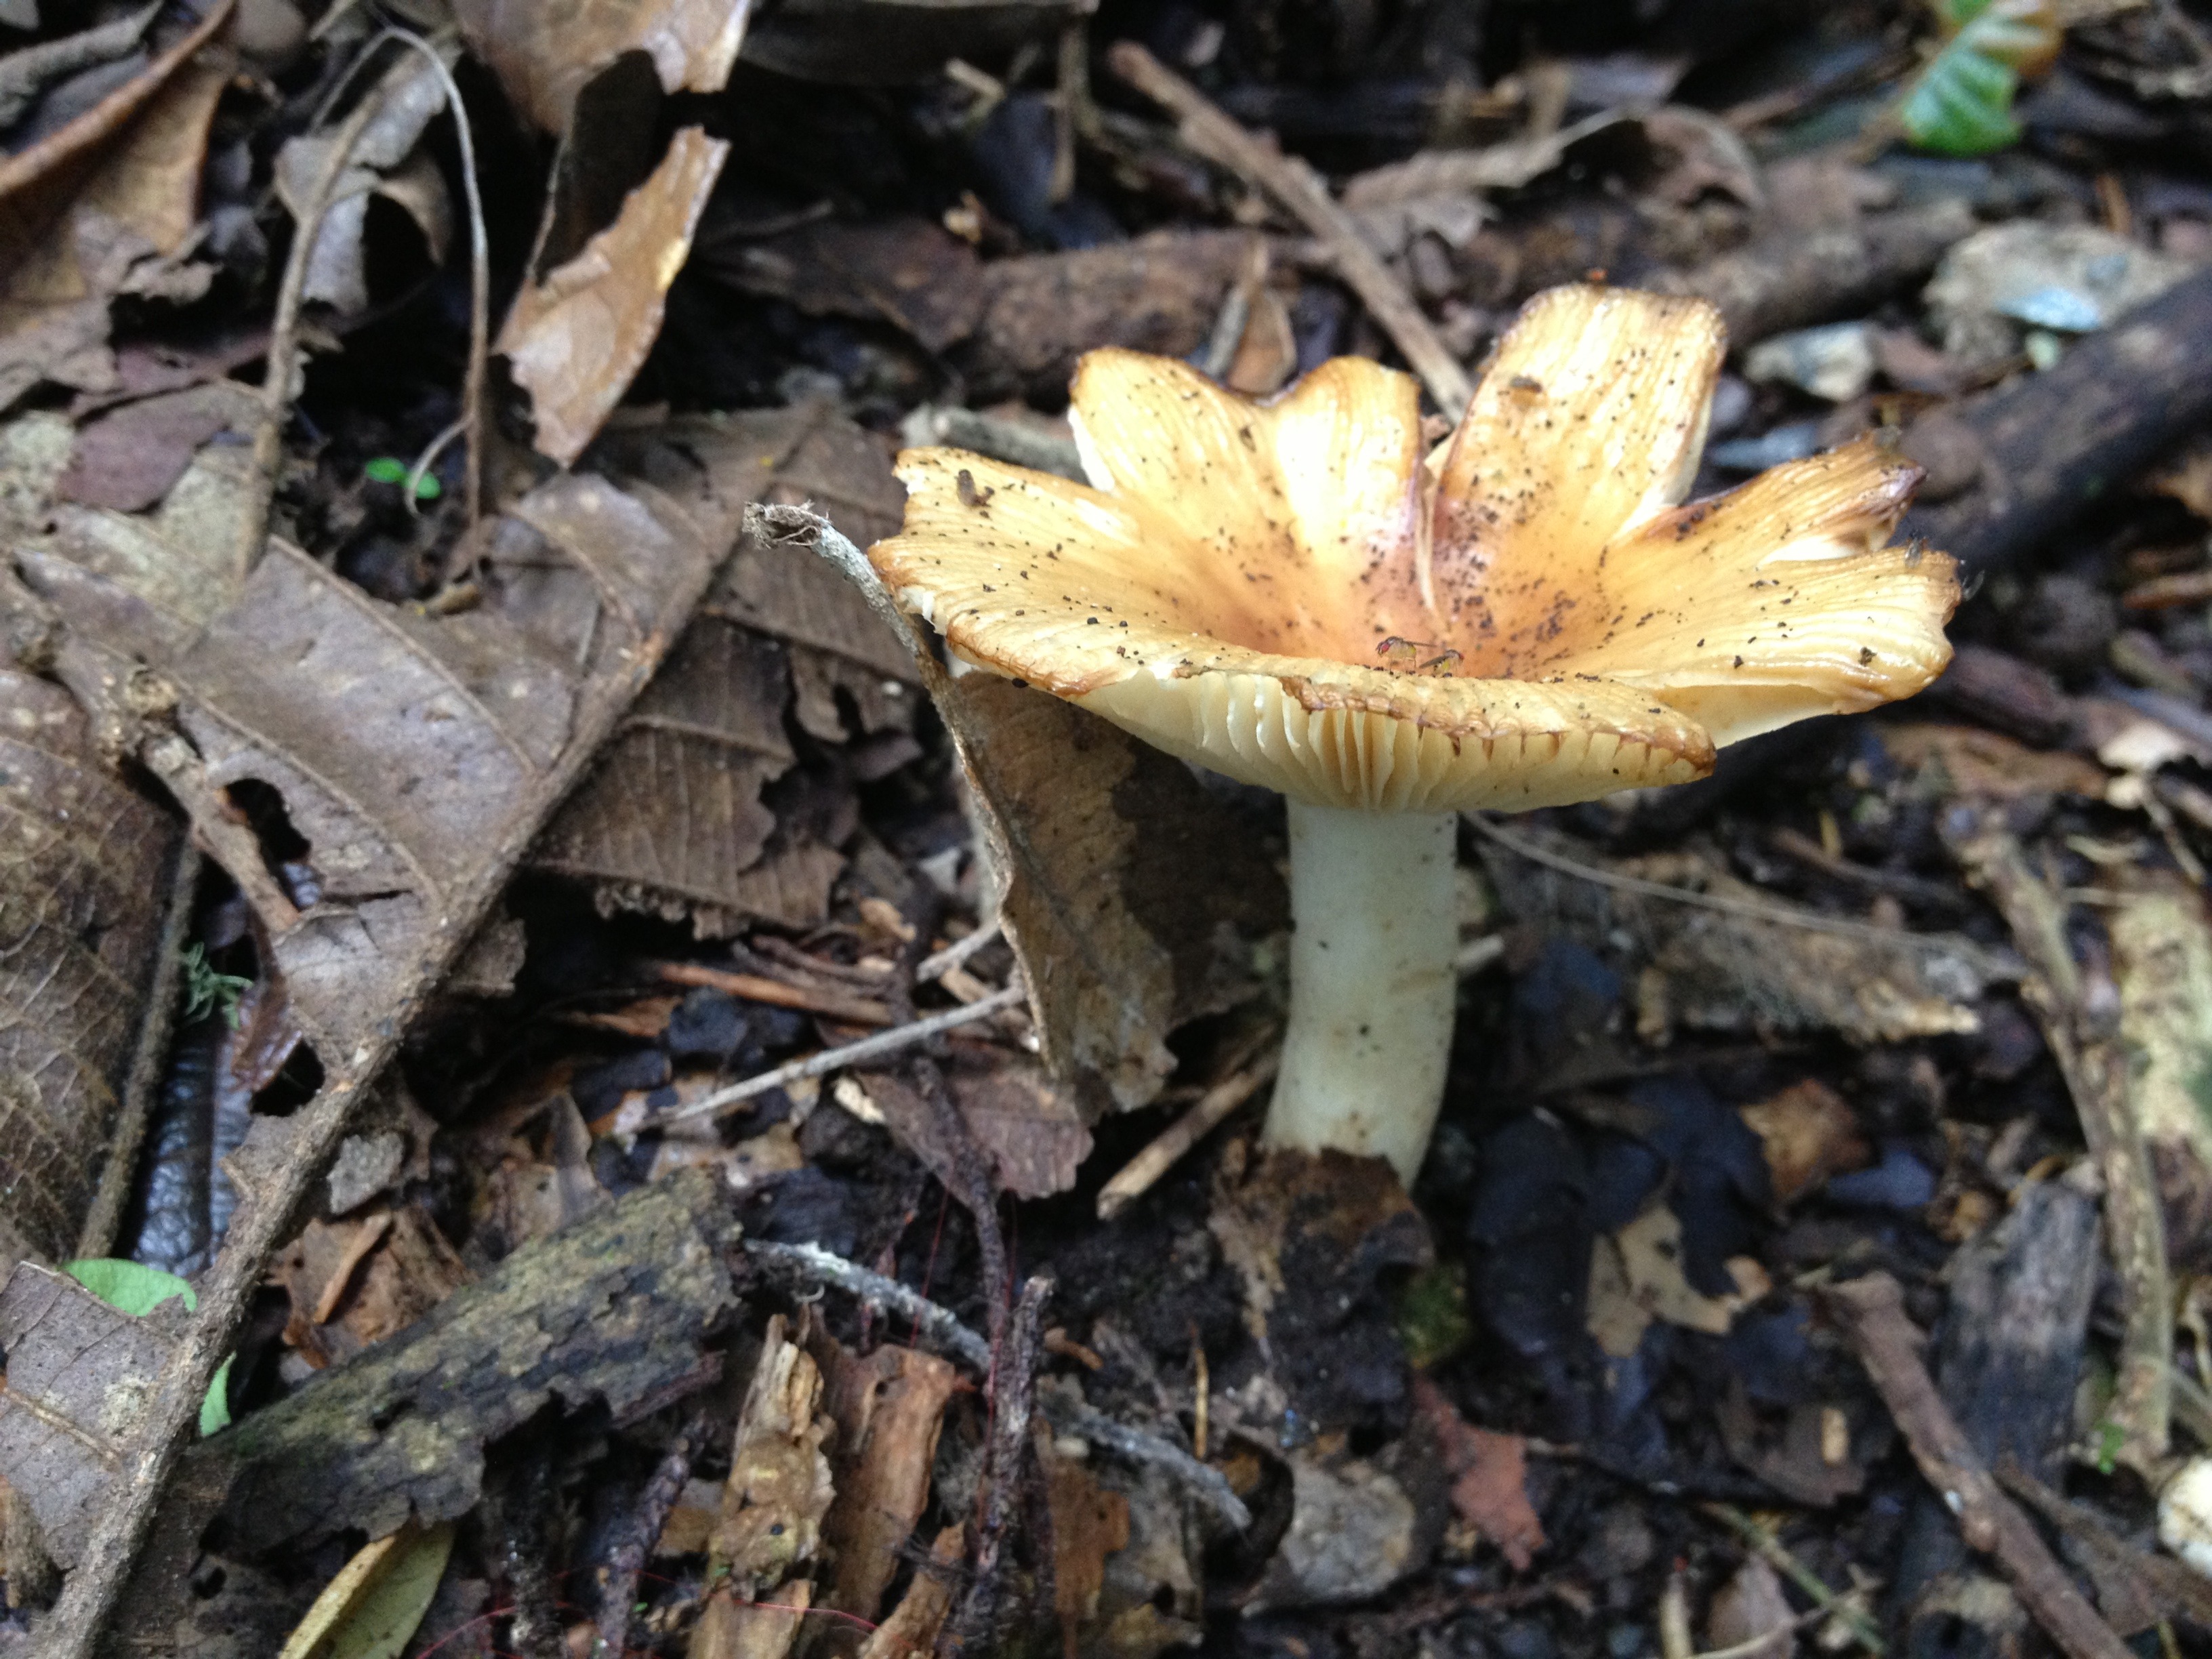
nature, forest, mountain, coffee, abstract, texture, soil, mushroom, fungus, earth, fungi, mushrooms, trash, woodland, bolete, moisture, matsutake, oyster mushroom, edible mushroom, penny bun